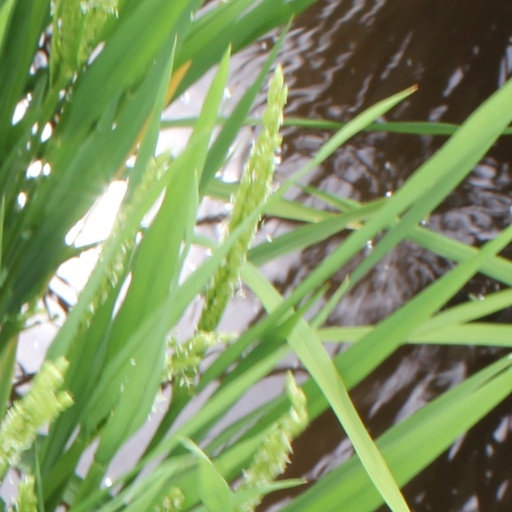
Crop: rice